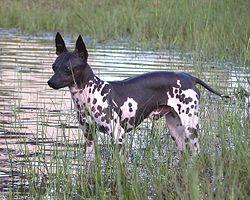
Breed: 220-n000069-Mexican_hairless